Answer in natural language. Which object is closer to the camera taking this photo, Television (highlighted by a blue box) or framed monochromatic wall decor painting (highlighted by a green box)? Choose between the following options: Television (highlighted by a blue box) or framed monochromatic wall decor painting (highlighted by a green box)
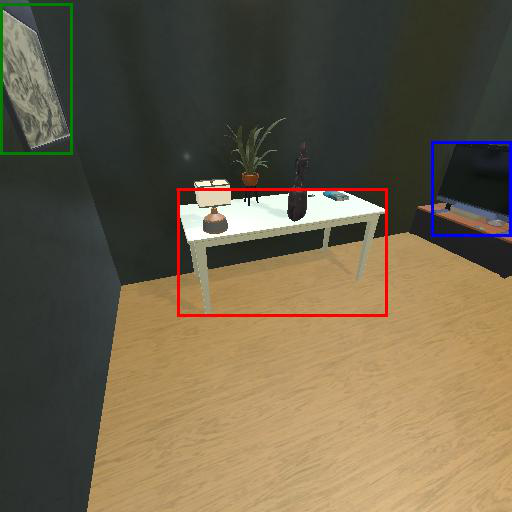
<answer>framed monochromatic wall decor painting (highlighted by a green box)</answer>